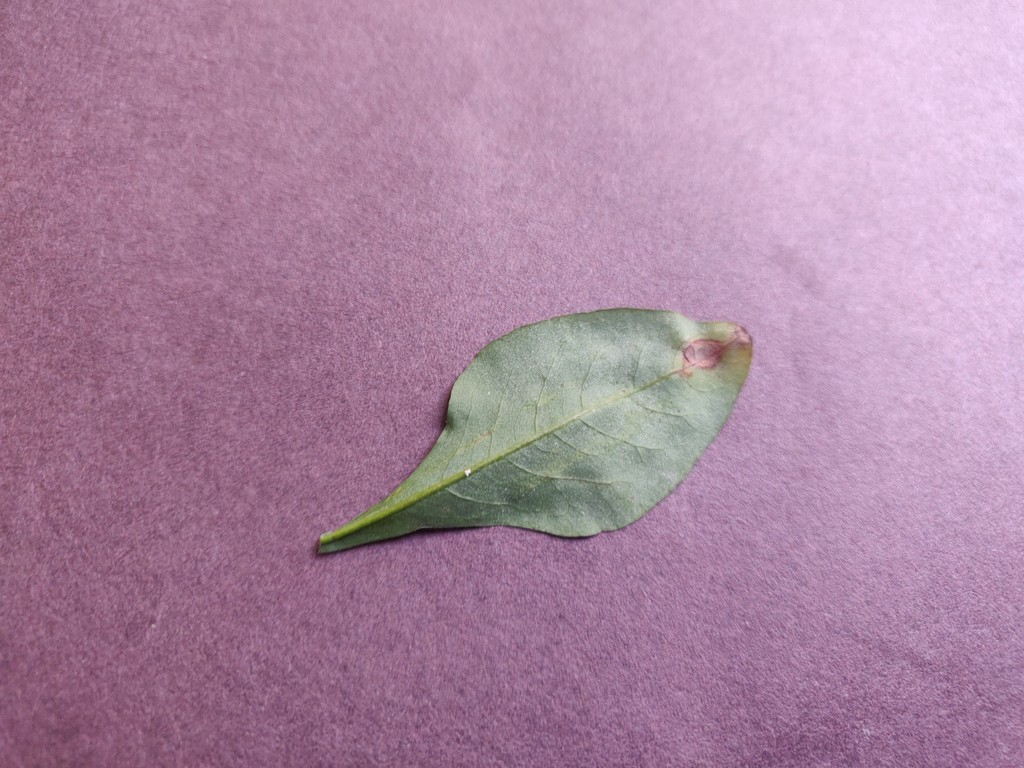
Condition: Unhealthy
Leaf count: single
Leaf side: back